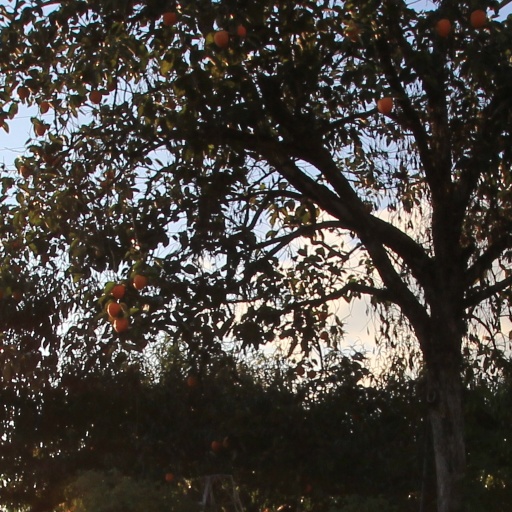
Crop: grape